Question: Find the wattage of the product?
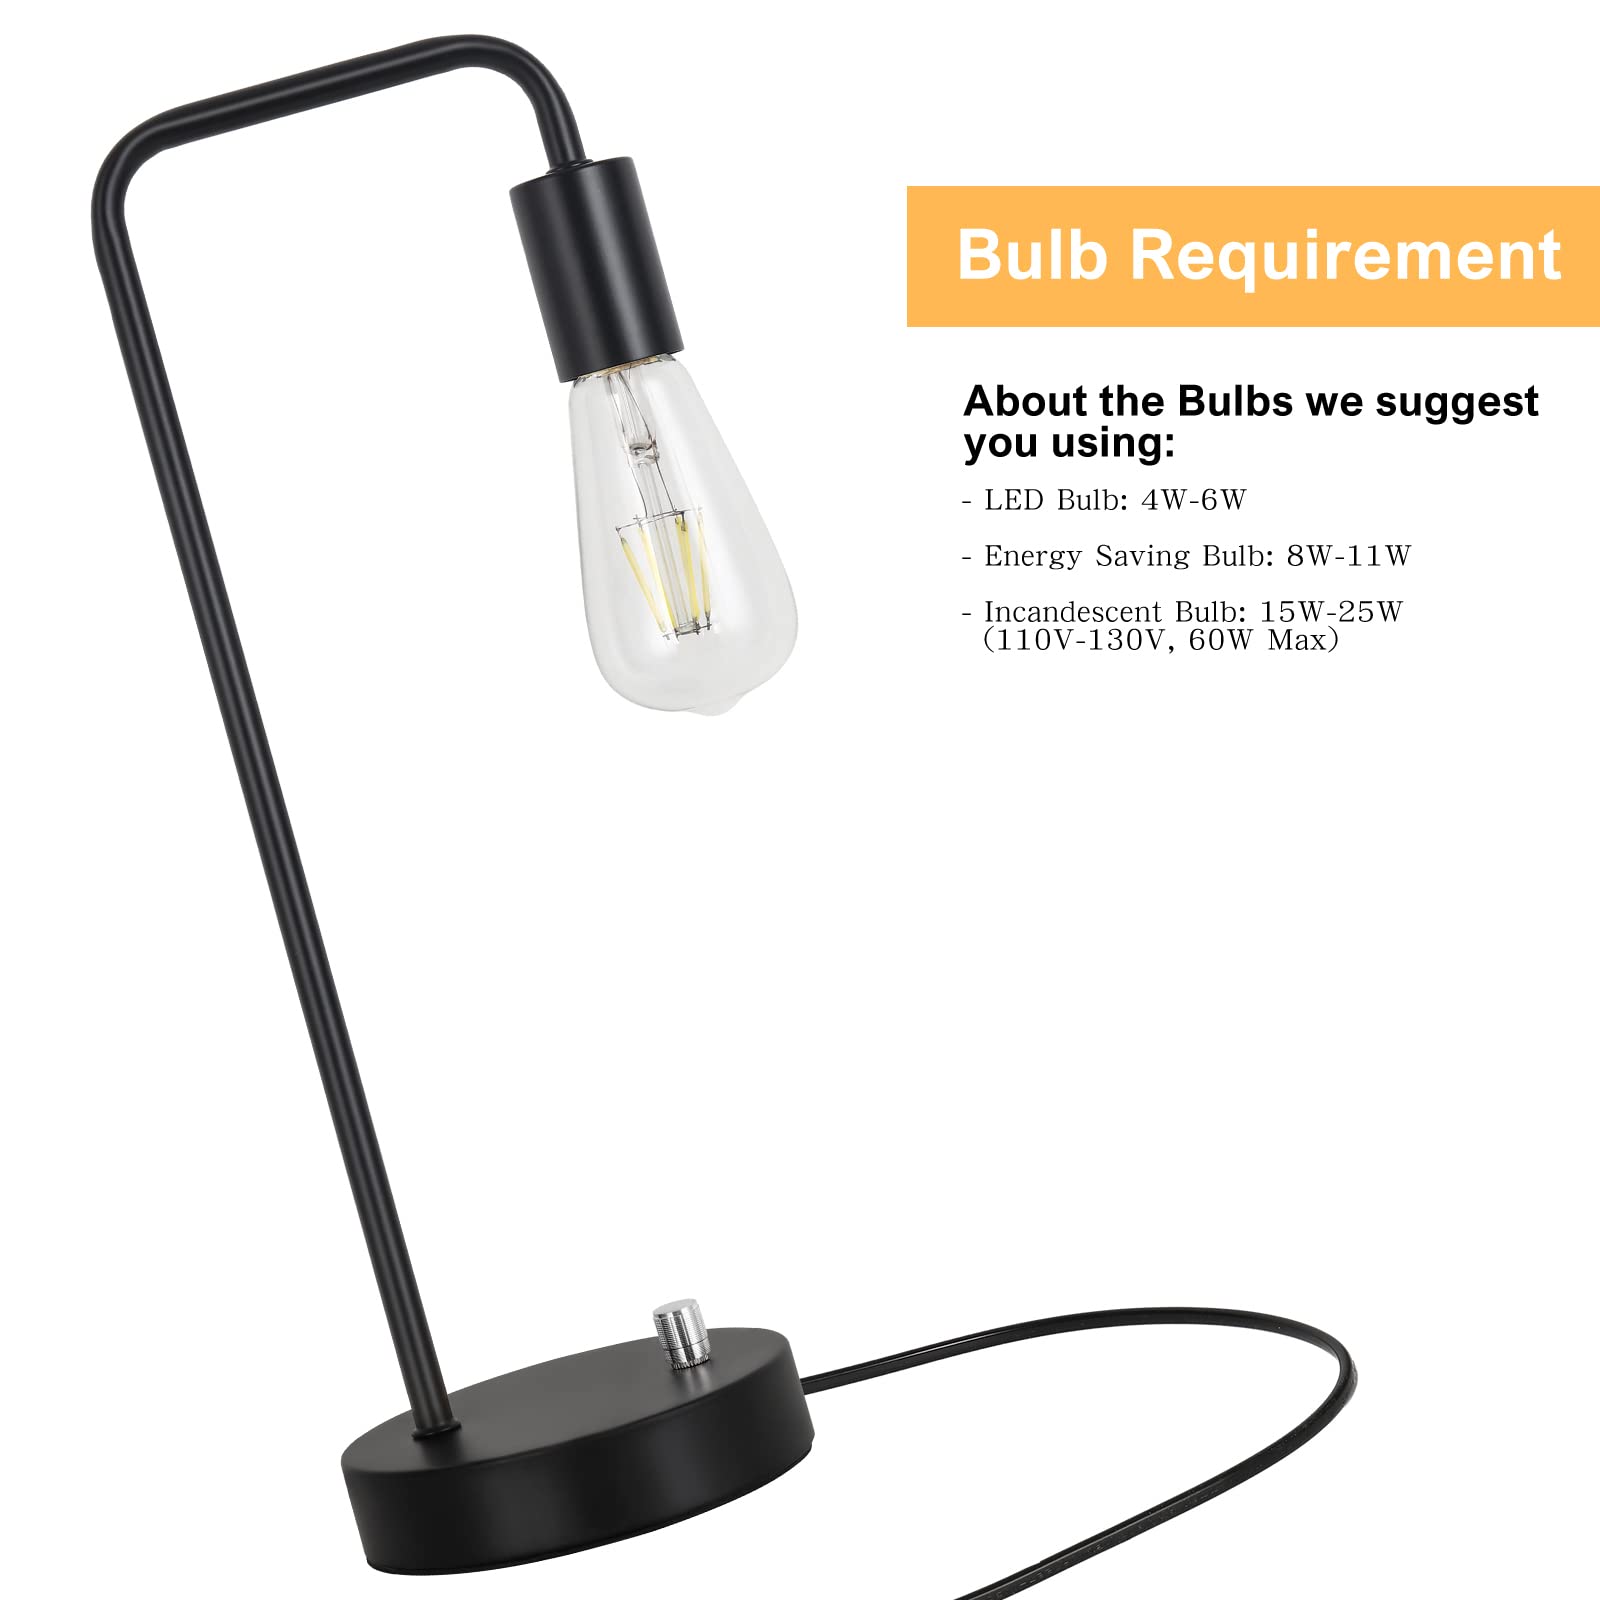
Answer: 60.0 watt